Stefan Kaiser (sculptor)

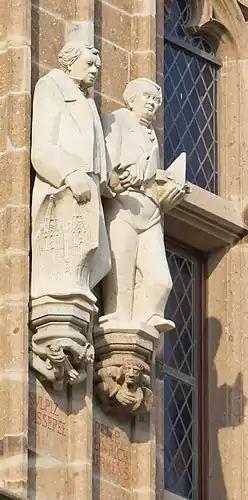

After finishing school, Kaiser began an apprenticeship as a stonemason and stone sculptor at the Dombauhütte affiliated to Cologne Cathedral in 1974. Subsequently, from 1977 to 1978 he was a freelancer and student of the sculptor Elmar Hillebrand (1925-2016). After obtaining his technical college entrance qualification, he began his studies at the Technical University of Cologne in 1980 in the sculpture class of Hans Karl Burgeff, which he completed in 1985. Kaiser began to exhibit his works during his studies and accepted commissions from churches and private clients. Since 1978, he has been a freelance artist in his own studio and sculpture garden in the south of Cologne. Since 2020, there has been a publicly accessible sculpture trail by the artist in Cologne-Rodenkirchen.